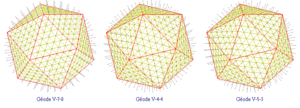
Géodes à base d'icosaèdre
En mathématiques, une géode est un polyèdre convexe inscrit dans une sphère dont il réalise une approximation. Malgré les apparences, et sauf exceptions, ses faces ne sont pas rigoureusement identiques, et ses arêtes n’ont pas toutes la même longueur. Ces solides sont utilisés comme modèles pour certaines constructions architecturales : les dômes géodésiques.